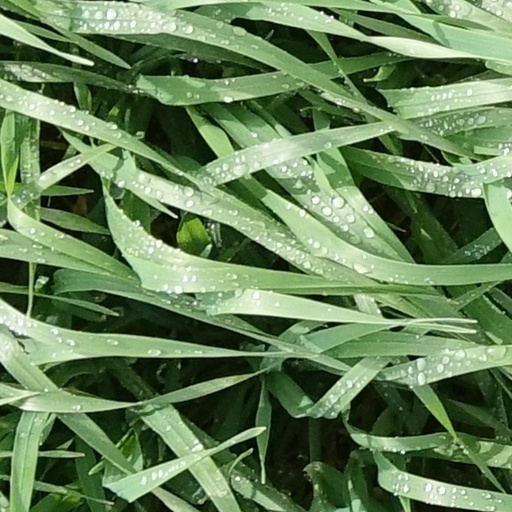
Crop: wheat